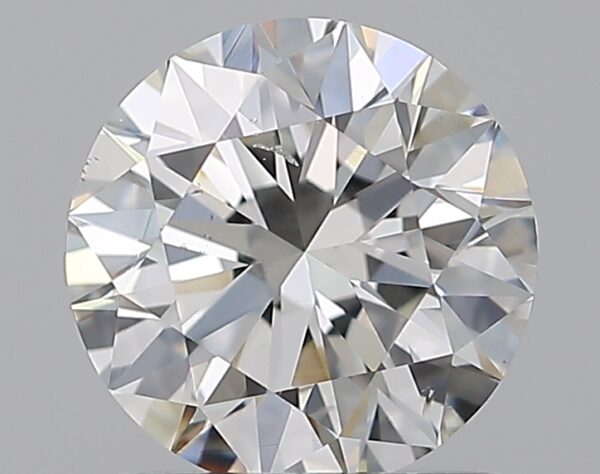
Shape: round
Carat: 1.16
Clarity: SI1
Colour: H
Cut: EX
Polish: EX
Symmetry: EX
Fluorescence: N
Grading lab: GIA
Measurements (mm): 6.7 x 6.73 x 4.18